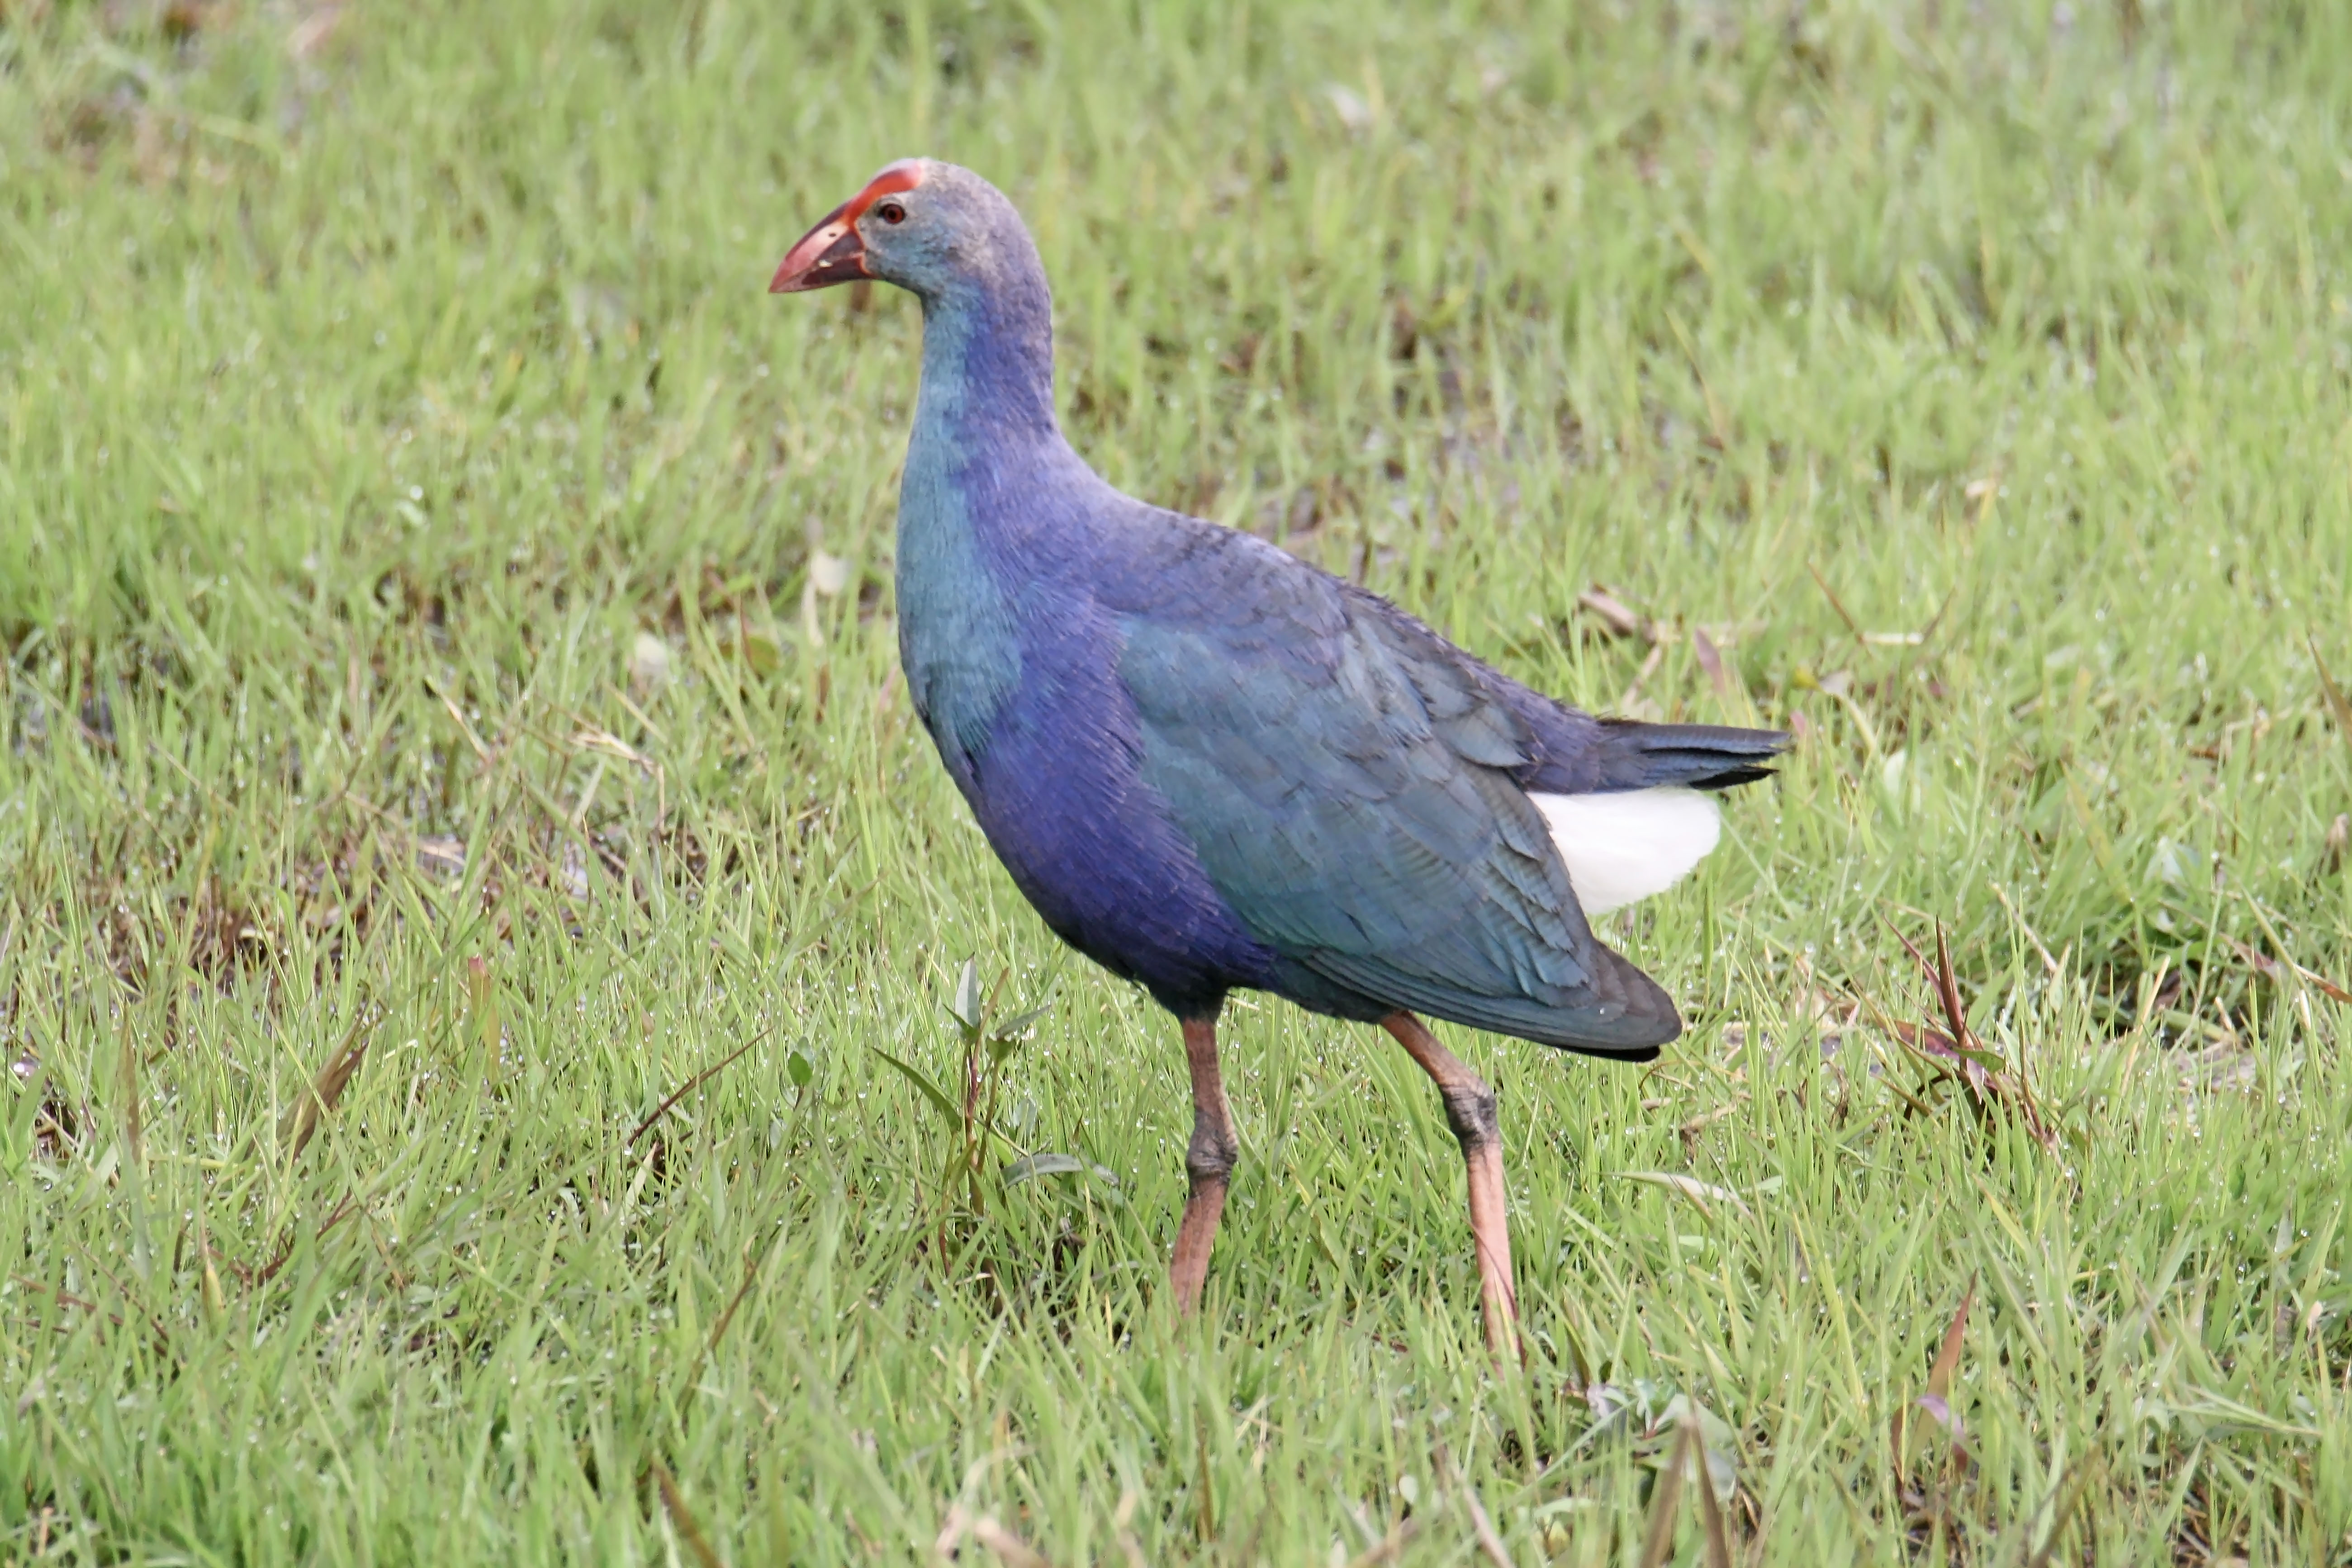
bird, eyes, bill, color, tail, european gallinule, plant community, ecoregion, rallidae, beak, grass, grassland, phasianidae, plant, meadow, grass family, prairie, water bird, terrestrial animal, groundcover, natural landscape, pasture, crane like bird, Common Gallinule, galliformes, wildlife, purple gallinule, seabird, feather, fowl, electric blue, wing